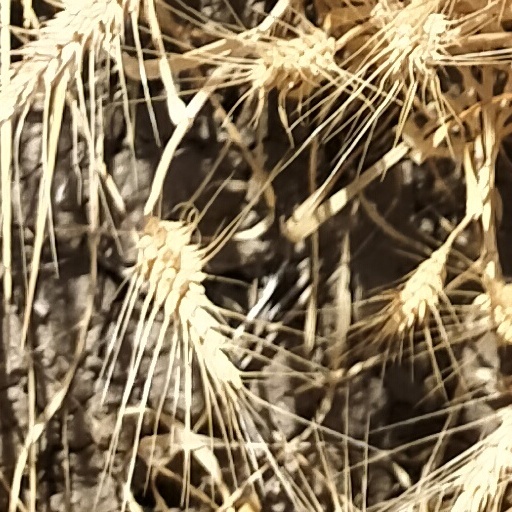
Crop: wheat